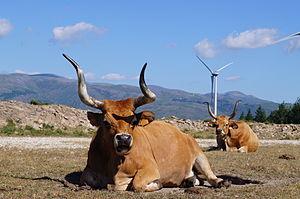
La barrosã ou barrosão est une race bovine autochtone du Portugal. Elle partage de nombreux points communs avec la race cachena dont elle est une version plus grande.